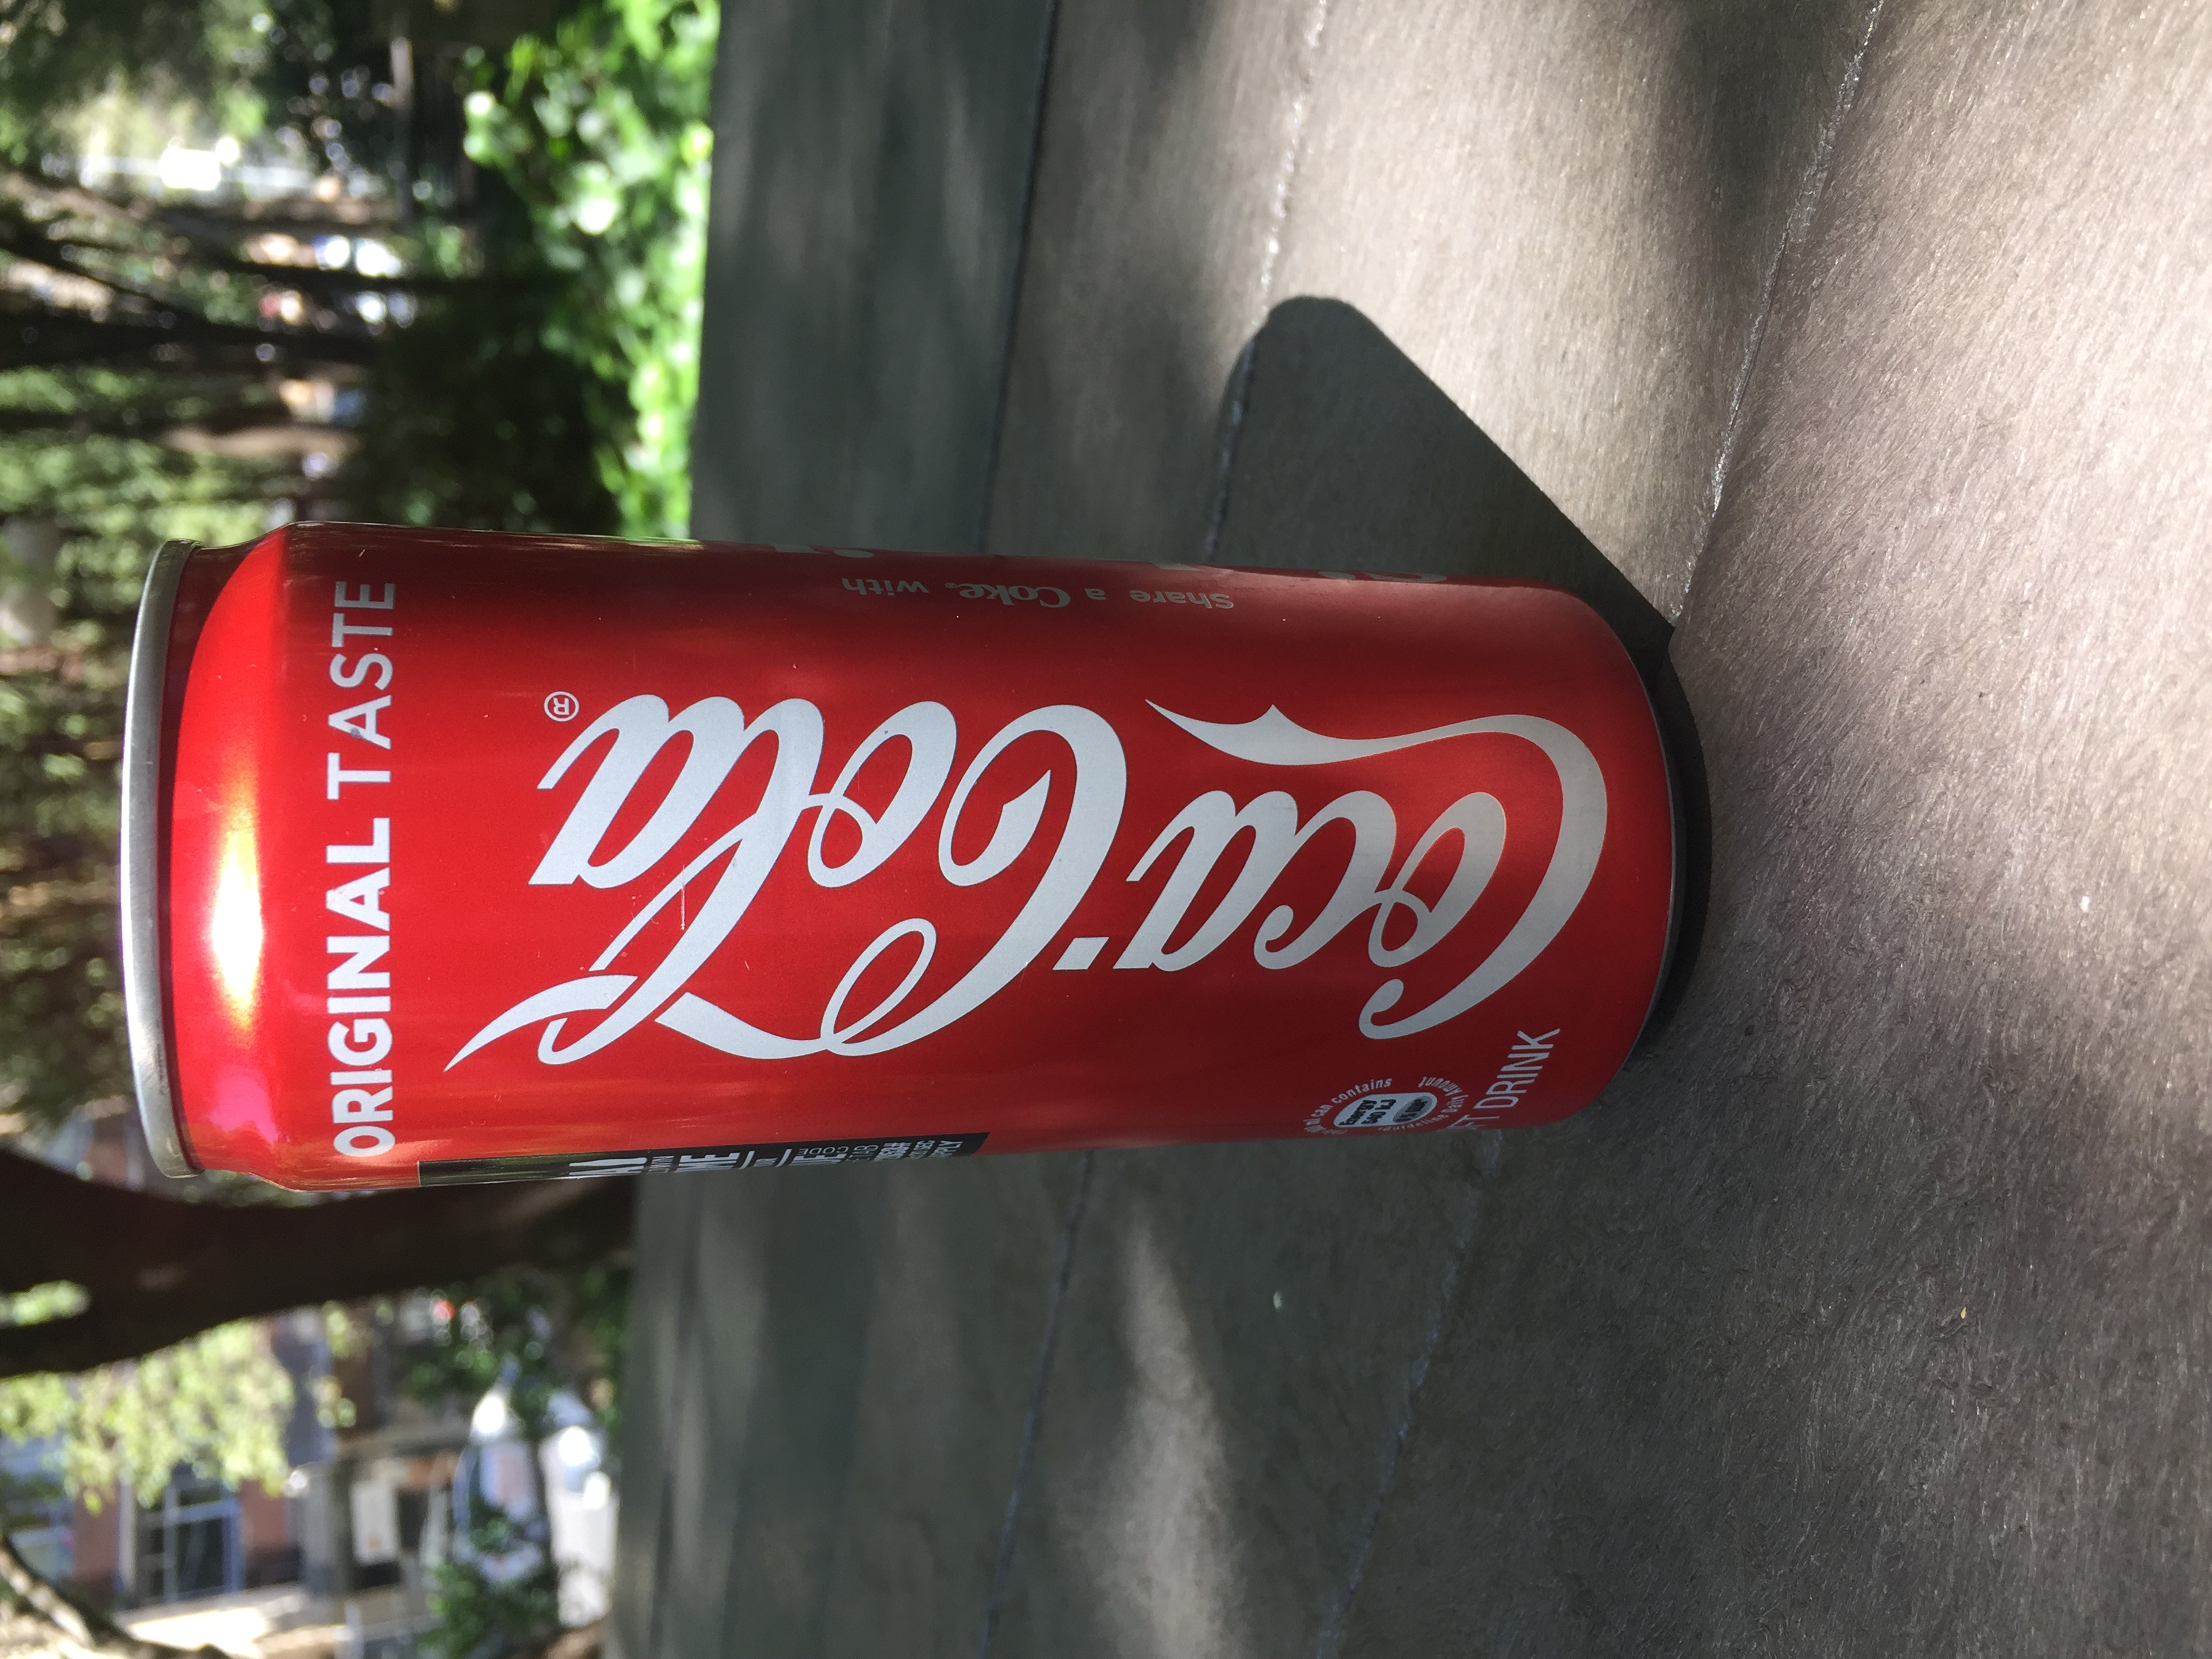
Label: cans